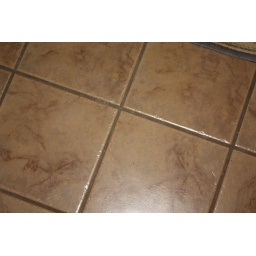
Ceramic tile floor in kitchen and bathrooms